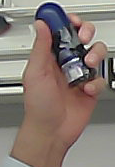
Product: nivea_rollon